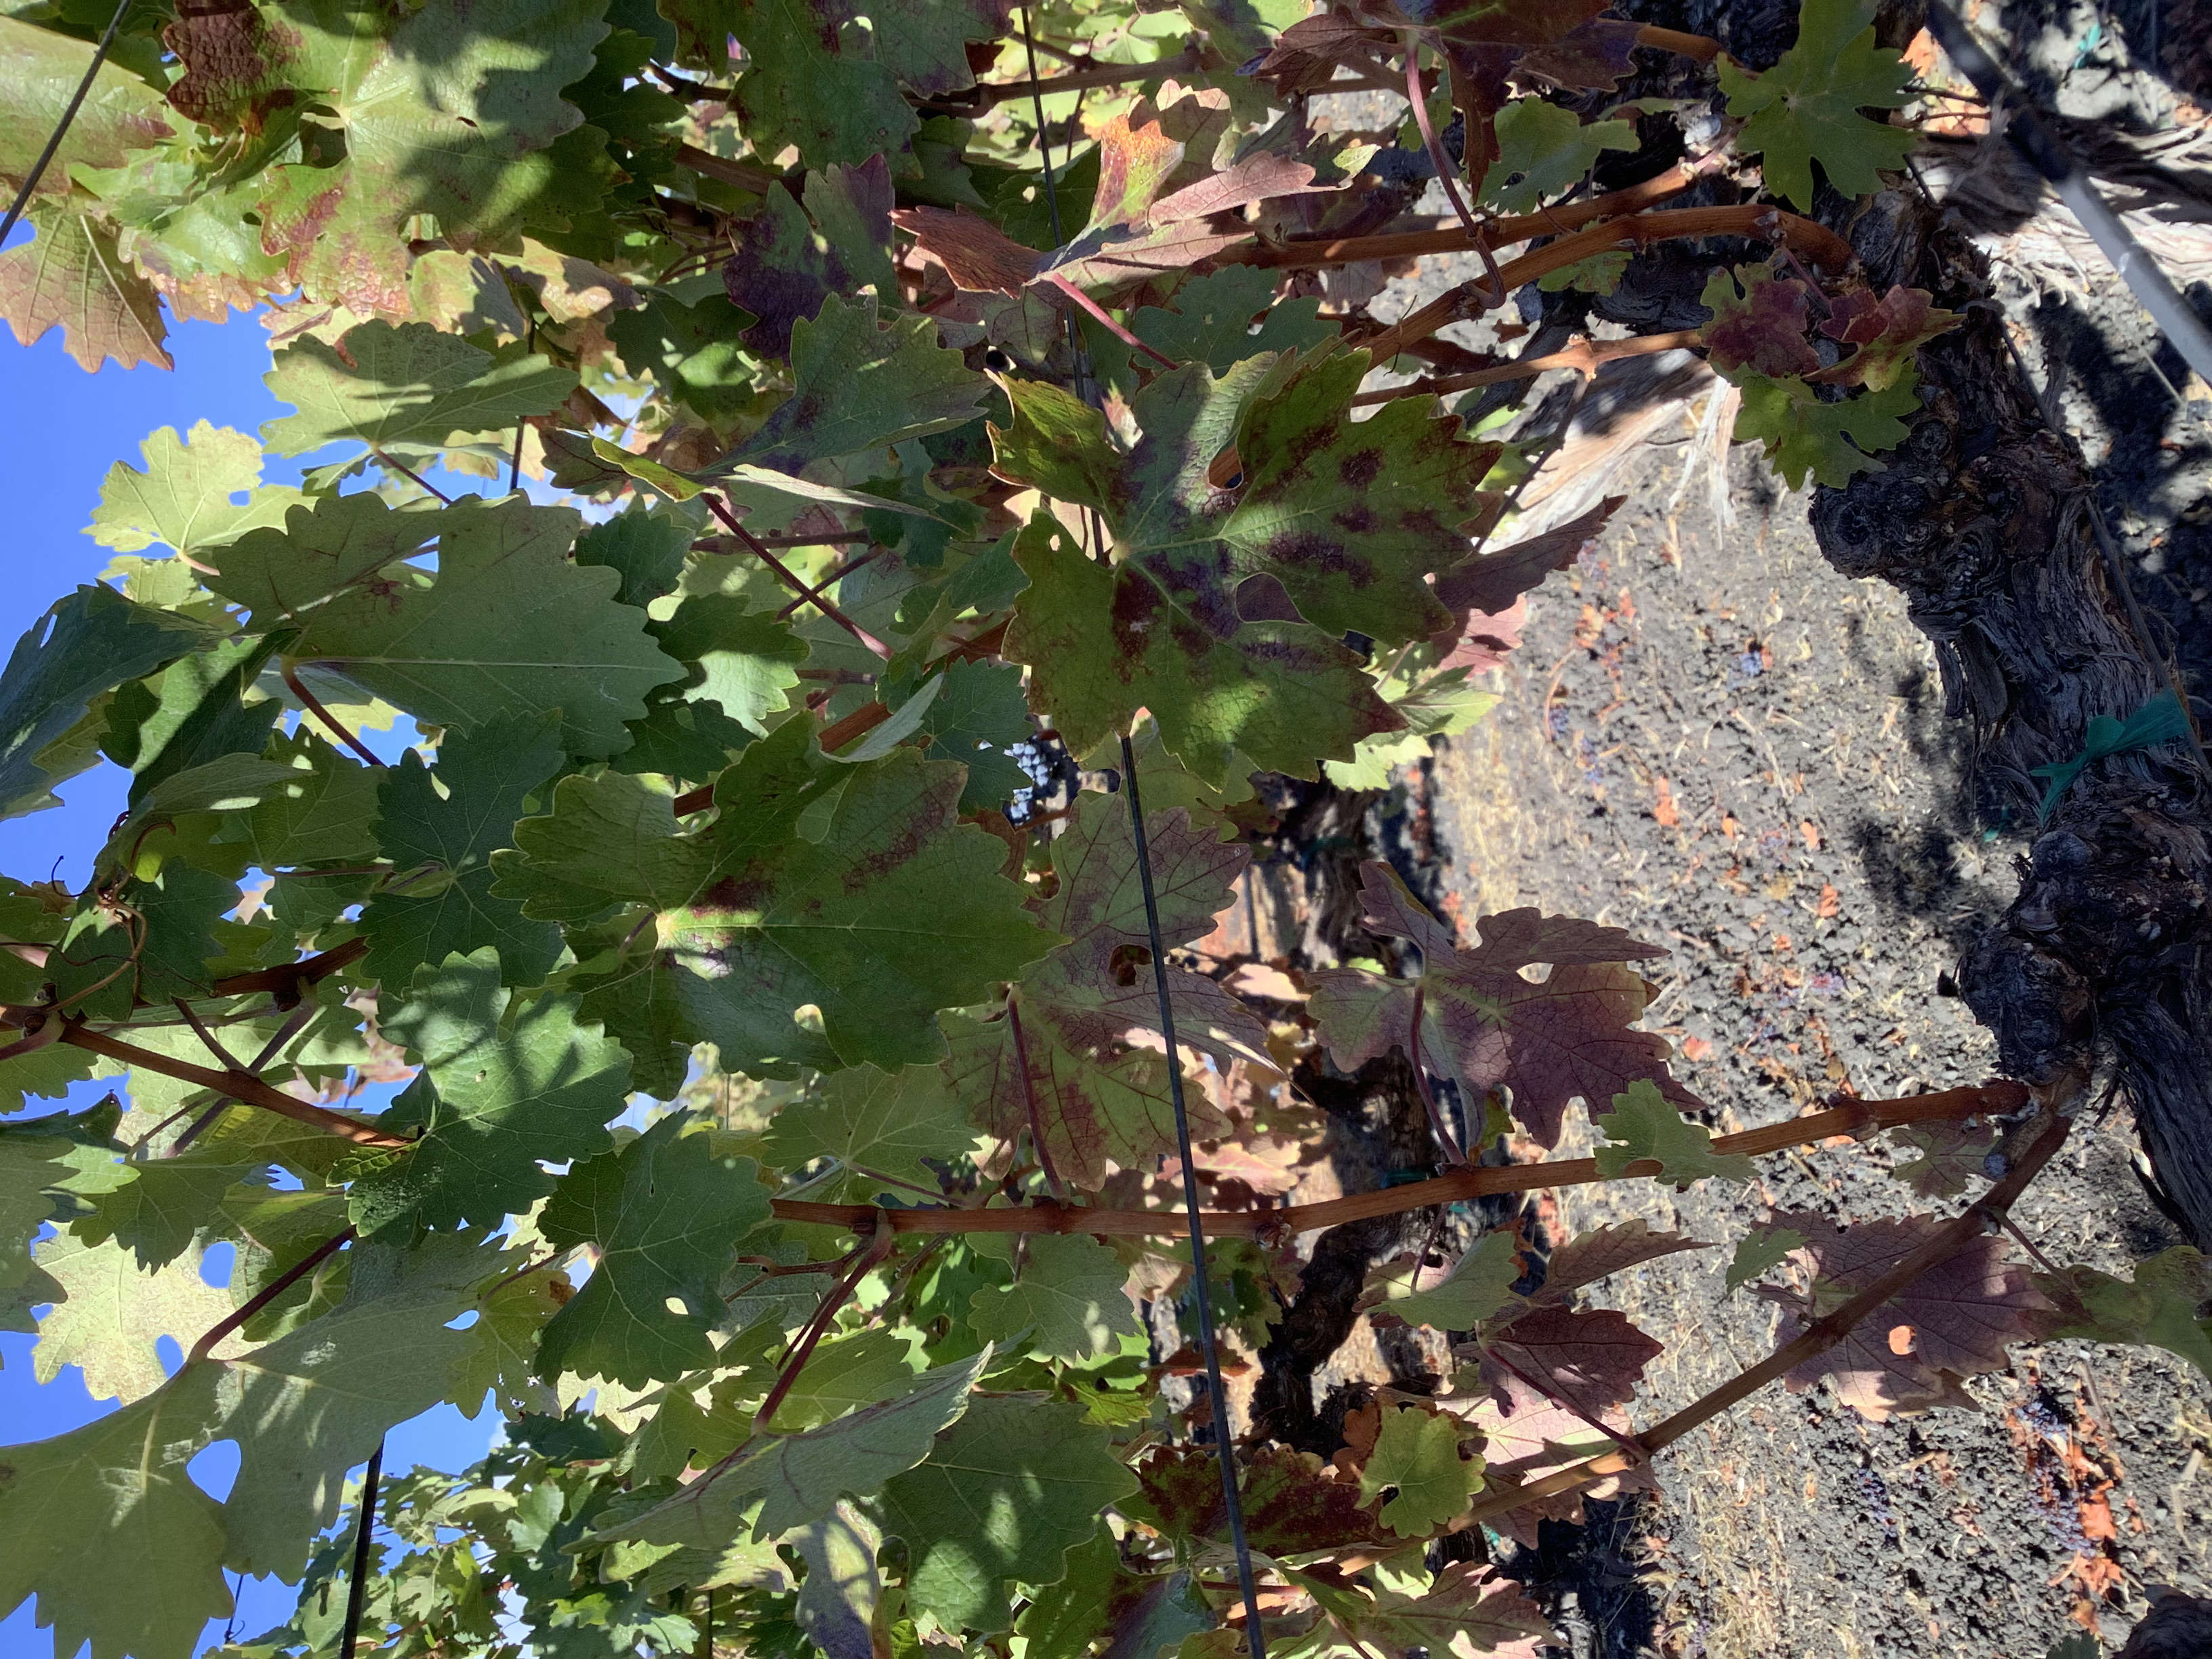
Label: Red Blotch